Redback spider

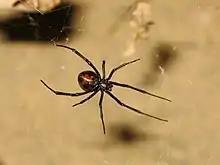
Female in its web

The redback is mainly nocturnal; the female remains concealed during the day, and spins her web during the night, usually remaining in the same location for most of her adult life. Classified as a gum-footed tangle web, the web is an irregular-looking tangle of fine but strong silk. Although the threads seem random, they are strategically placed for support and entrapment of prey. The rear portion of the web forms a funnel-like retreat area where the spider and egg sacs are found. This area has vertical, sticky catching threads that run to ground attachments. The vertical strands act as trip wires to initially alert the spider to the presence of prey or threats. They also snare and haul prey into the air when weaker horizontal strands that hold them down, known as guy lines, break when prey thrash around. These webs are usually placed between two flat surfaces, one beneath the other. The female spends more time in the funnel and less time moving around during cooler weather.